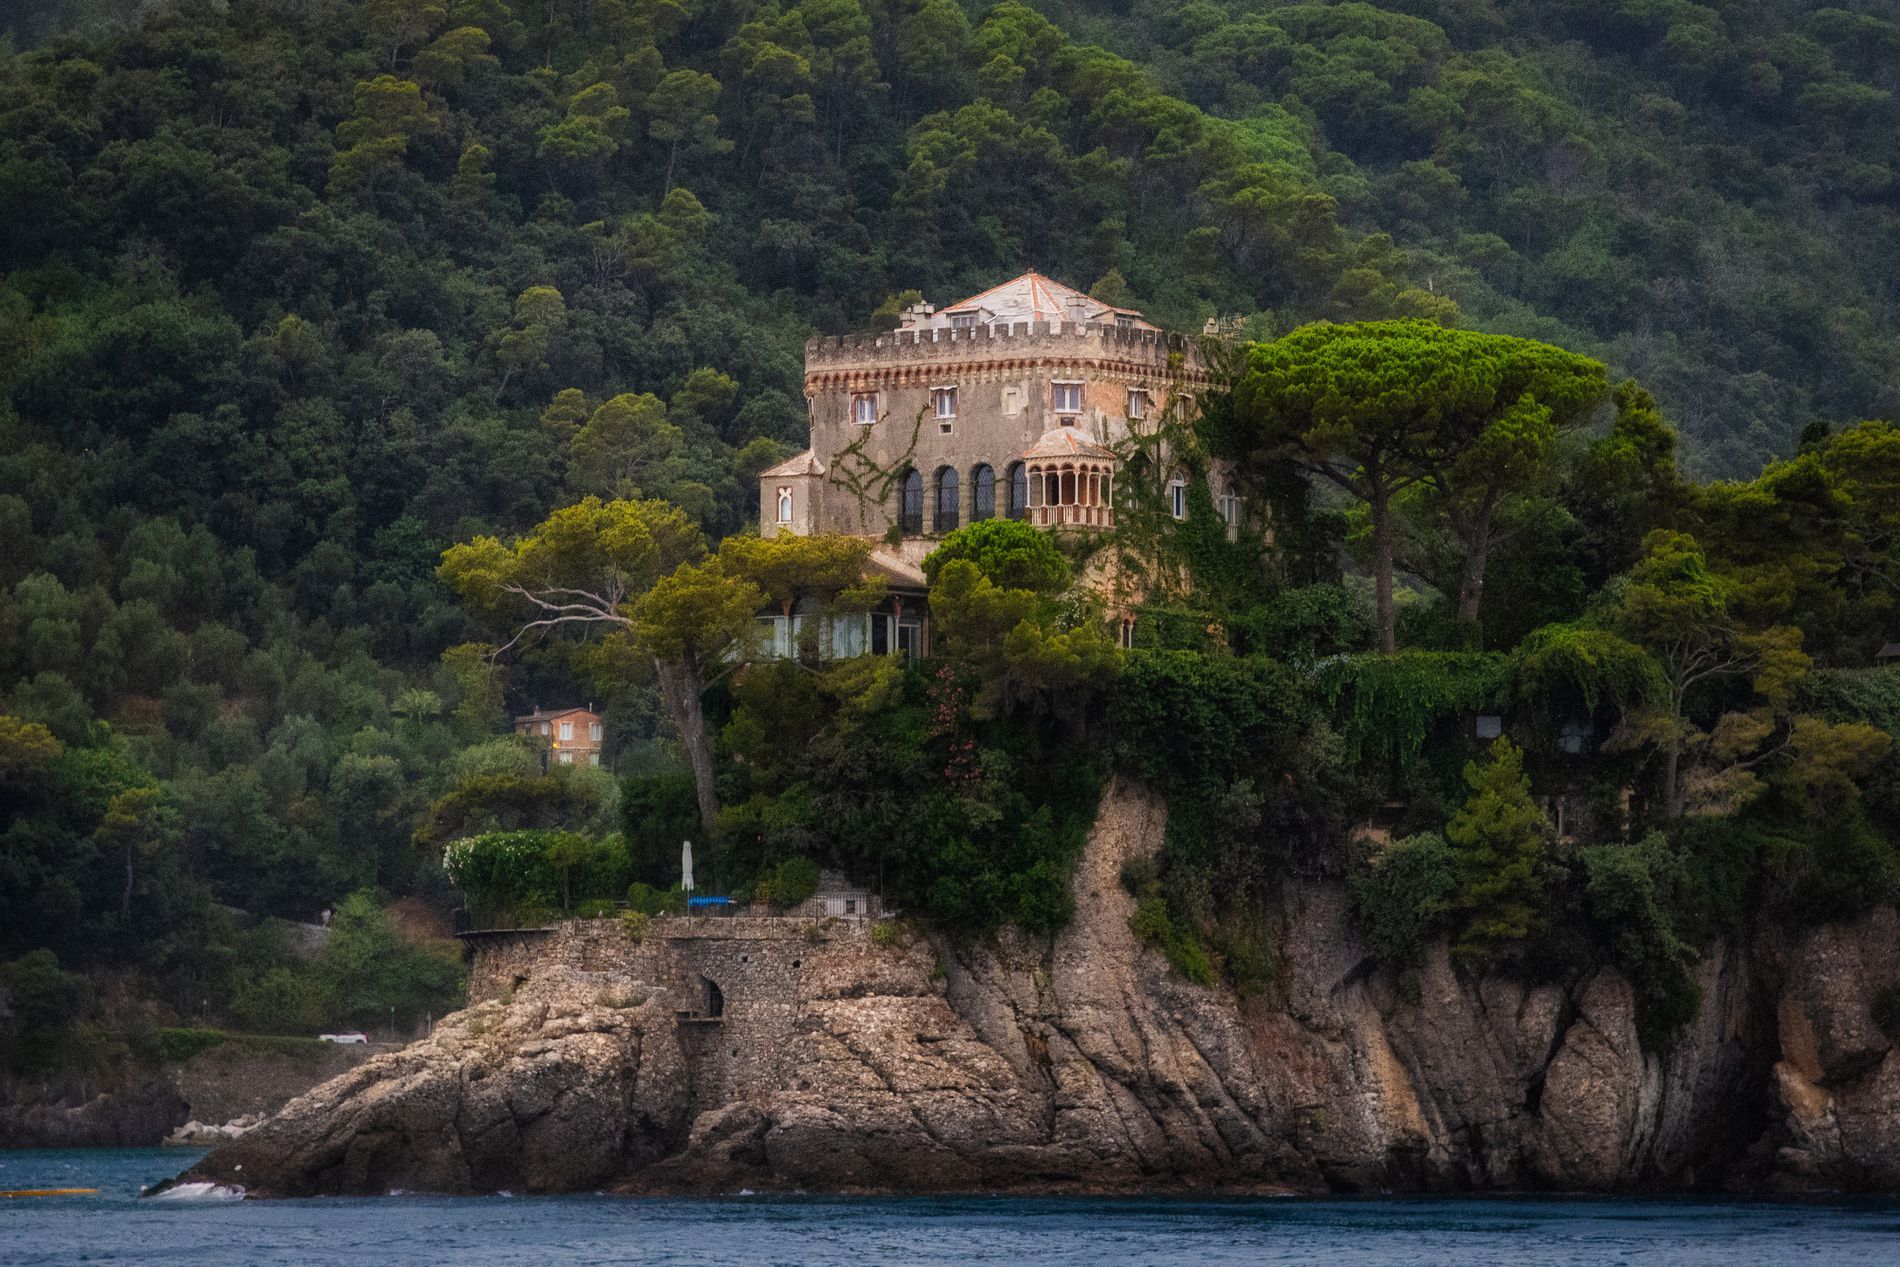
A Dreamy castle
This is a picture of a big house that looks like a castle. It is built on a rock next to the sea. There are many trees and plants around it. The house is old and fancy, with tall windows. The place looks quiet and peaceful, like a place from a story .
This is a photo of a large, castle-like house built on a rocky hill beside the sea. The house is surrounded by many green trees and plants, which makes it look like it's hidden in nature. The background is full of a thick forest and tall trees, giving the area a peaceful and private feel. The lighting is soft and natural, likely from a cloudy or overcast day ,  The photo is taken from a distance and slightly low . Which make The mood is calm and quiet ,
Labels: Cliff, Nature, Outdoors, Architecture, Building, House, Housing, Villa, Land, Scenery, Promontory, Water, Plant, Vegetation, Tree, Sea, Castle, Fortress, Rock, Coast, Shoreline, Countryside, Summer, Cottage, Woodland, Jungle, Hill, Car, Forest
Camera: NIKON CORPORATION NIKON D500
Lens: 17.0-70.0 mm f/2.8-4.0, Sigma 17-70mm F2.8-4 DC Macro OS HSM Contemporary
Aperture: F5.6
Exposure: 1/200 sec
ISO: 1600
Focal length: 70.0 mm